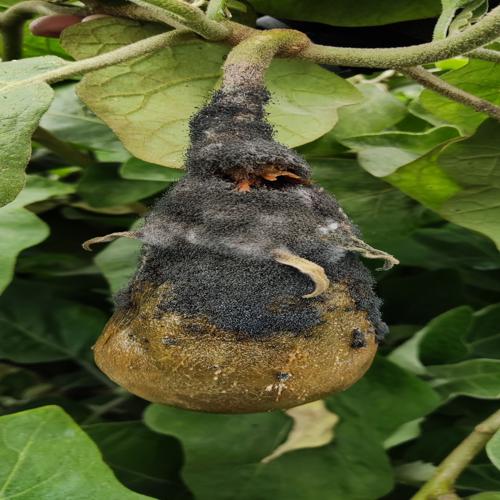
Label: Wet Rot